Square and Compass, Worth Matravers

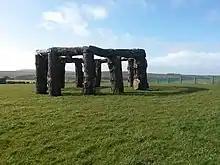
Woodhenge, sculpture by landlord, Charlie Newman

The Square and Compass was built in the 18th century of rubble stone walls, stone chimney stacks and a stone stale roof. It is a single storey building with an attic, which has been converted to include dormer windows. The nearby outbuildings which are of a similar construction have been converted to include garage doors. The building is built on a T-shape plan; there is a two-storey wing to the left of the building which extends to the front and rear, which has plastered walls. The structure became a Grade II listed building on 13 December 1984.